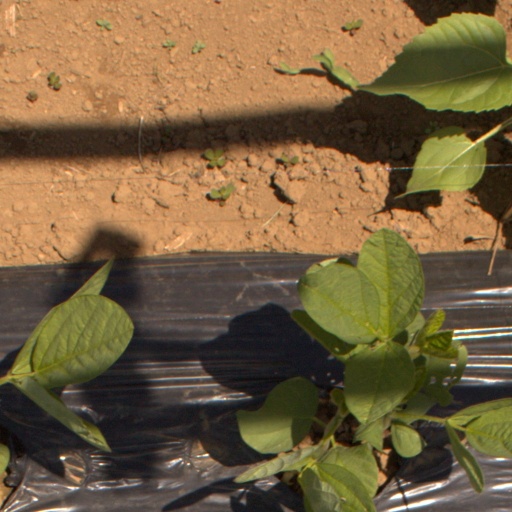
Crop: Jerusalem artichoke